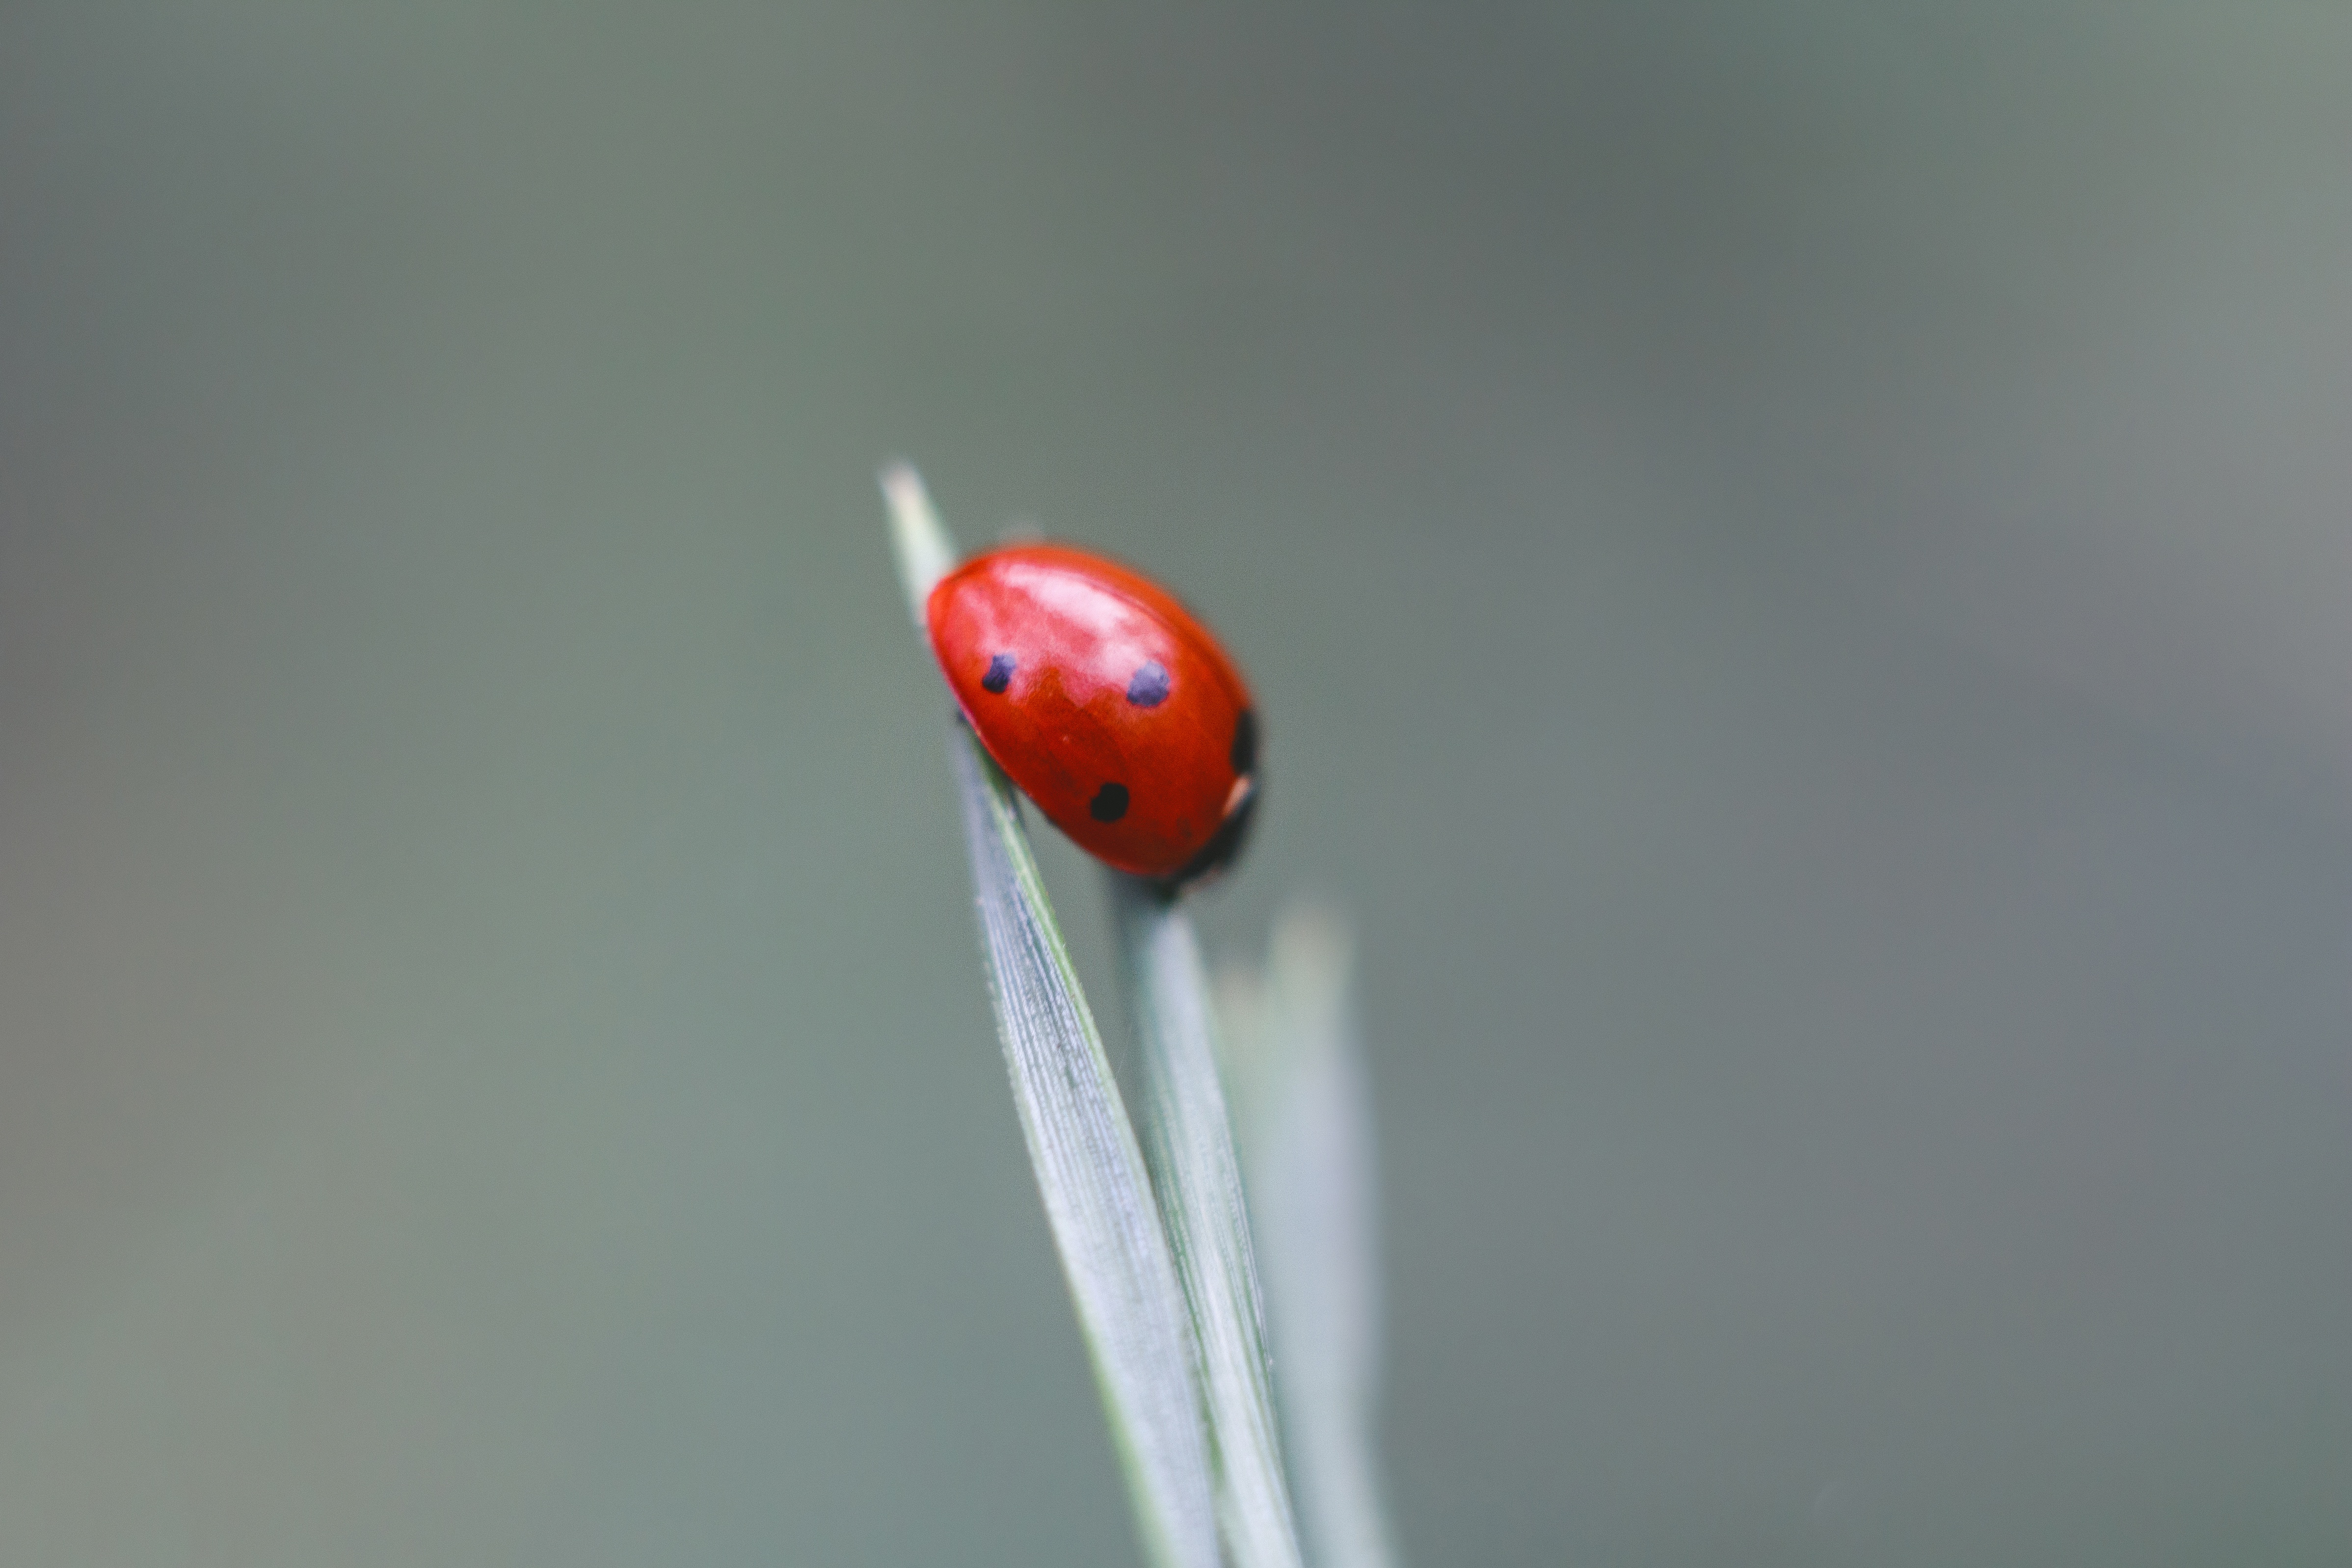
flower, food, ladybird, macro photography